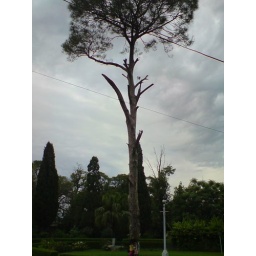
This tree is more than 250ft high as you can see the kids in the base of the tree